Same-sex marriage in Australia

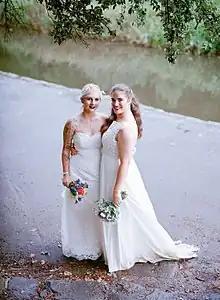
A newlywed couple poses for pictures after their marriage in Melbourne, 2018

The "Marriage Act 1961" is a federal act of the Parliament of Australia. It has been in effect since 1961 and governs the laws and regulations regarding lawful marriages in Australia. With respect to the recognition of same-sex unions, the Act has been amended in 2004 and 2017.